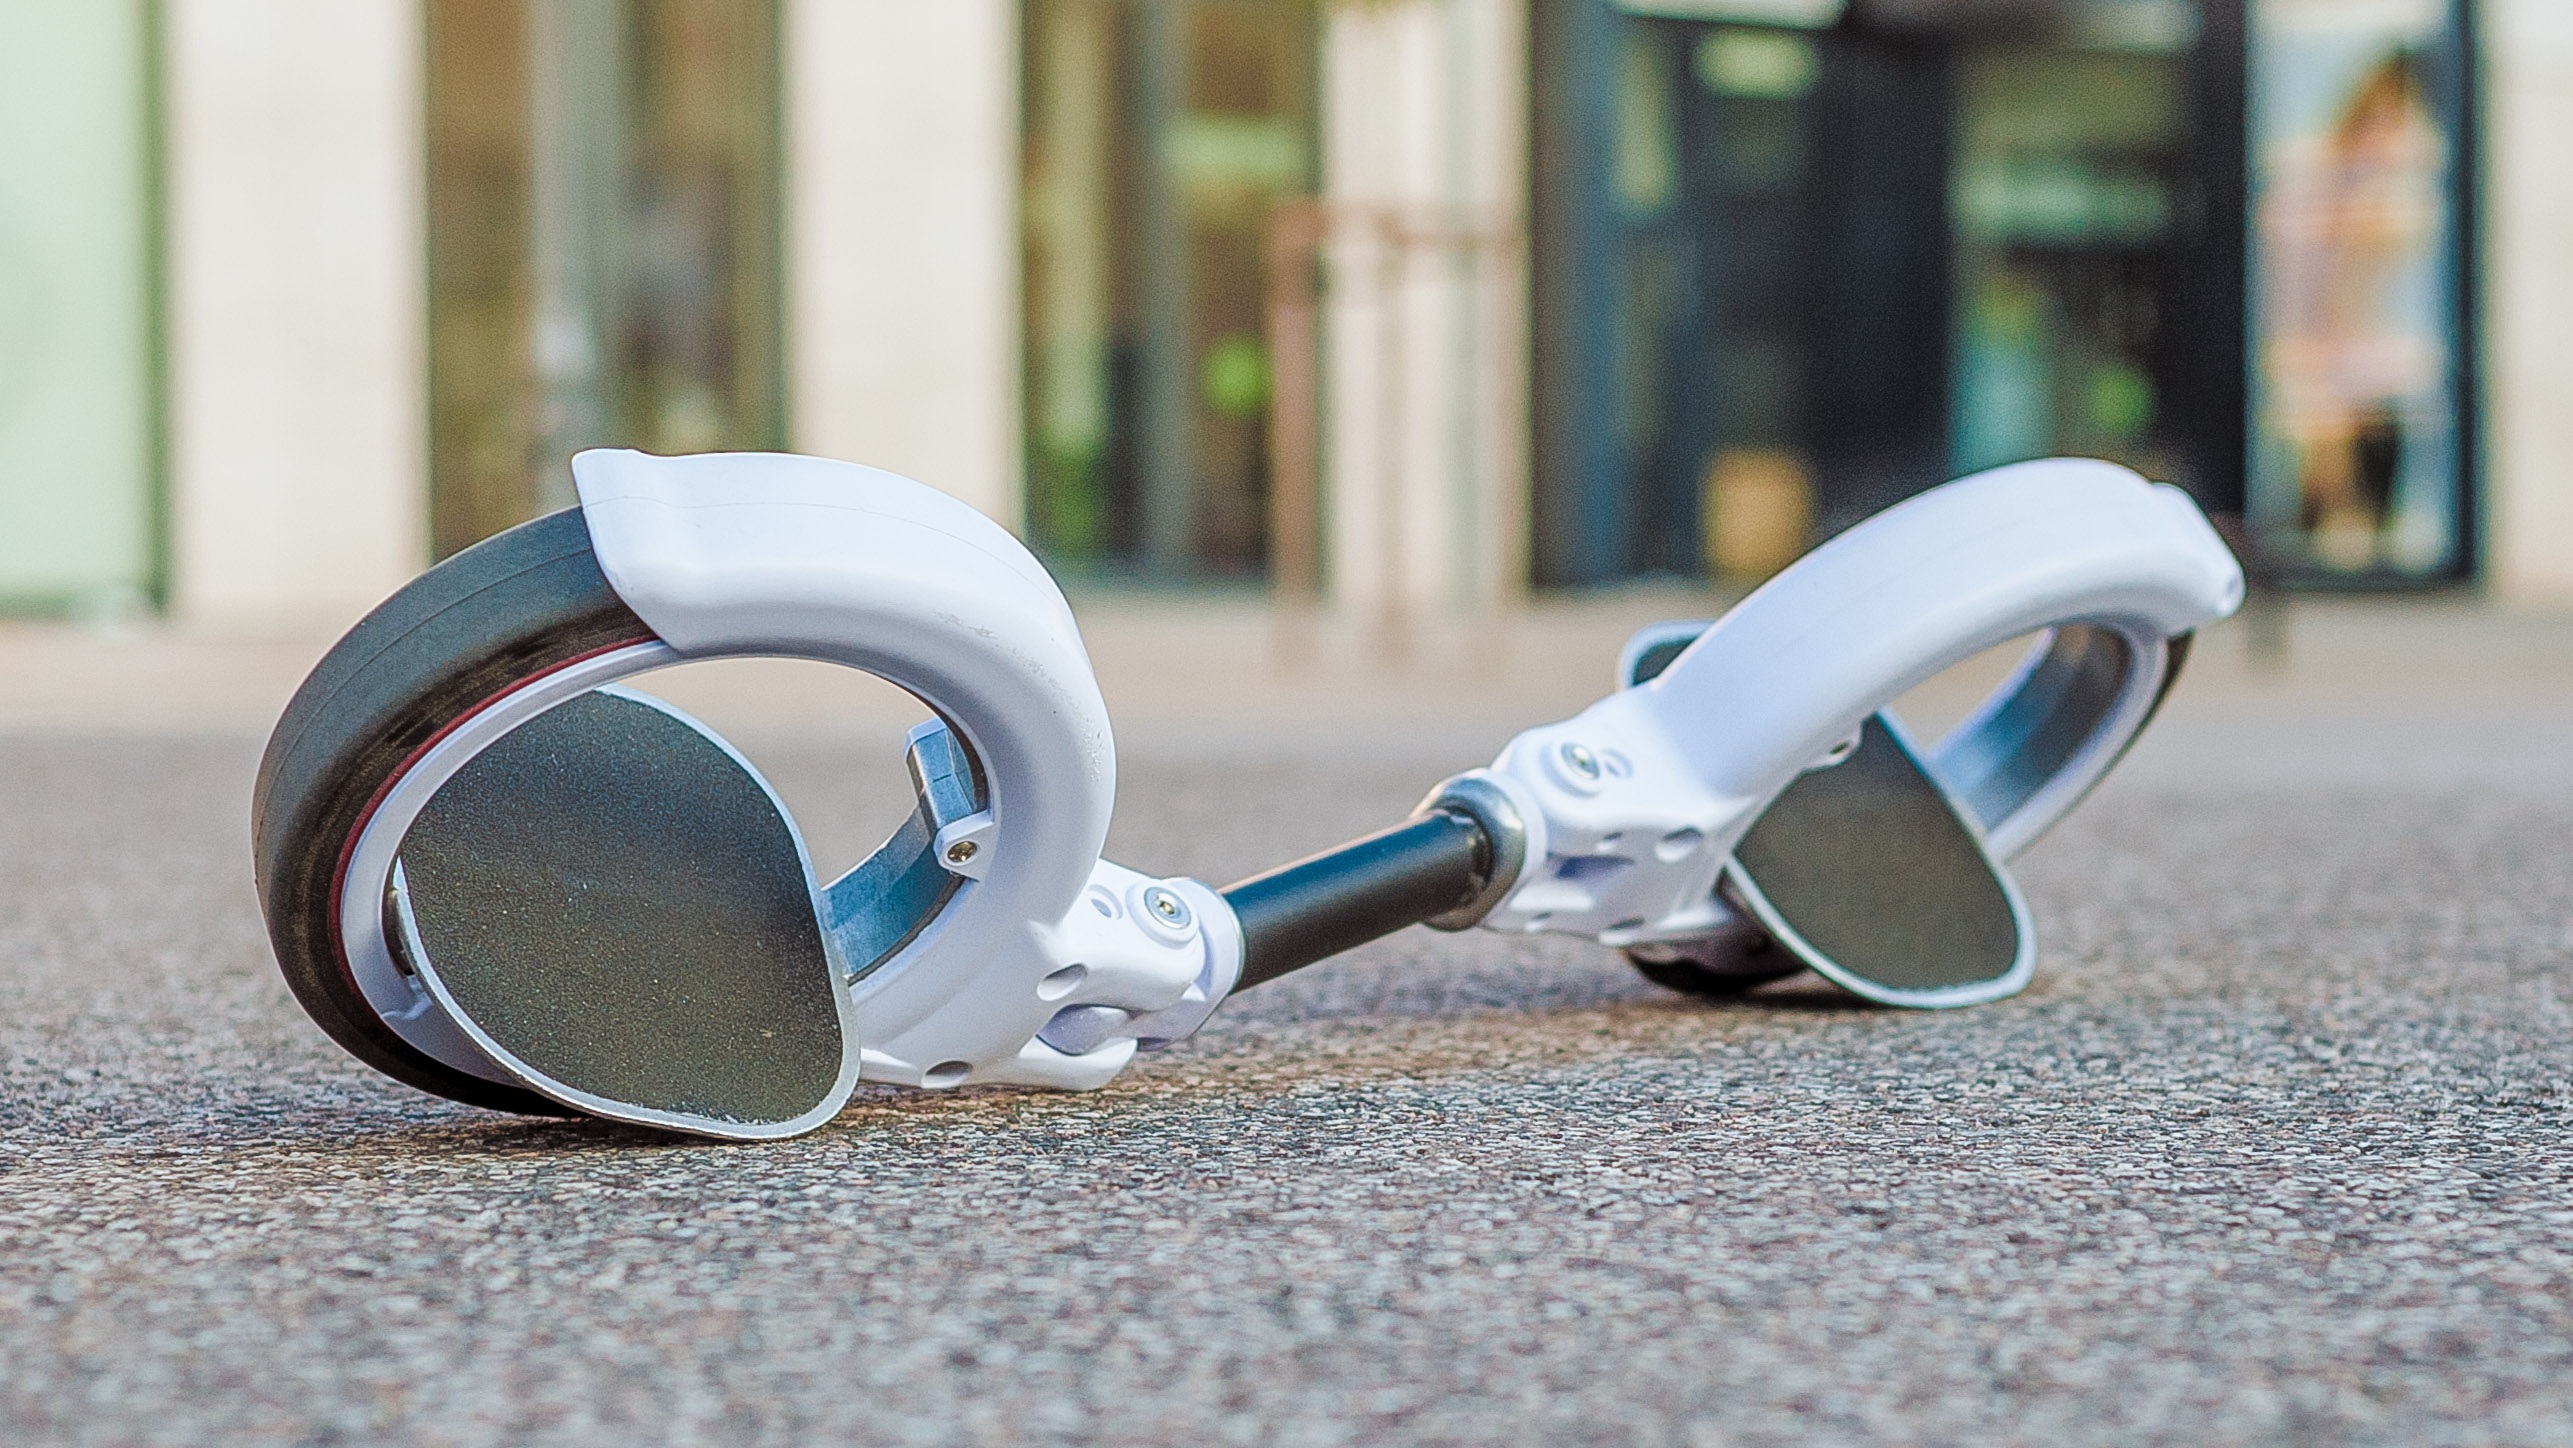
technology, sport, wheel, gadget, ear, fitness, sports equipment, outdoors, audio, headphones, sunglasses, glasses, skating, eyewear, organ, audio equipment, fitness equipment, vision care, cycle board, snakeboard